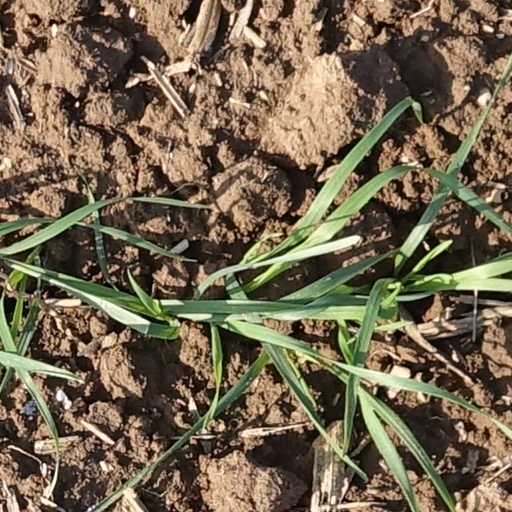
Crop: wheat